Pessans

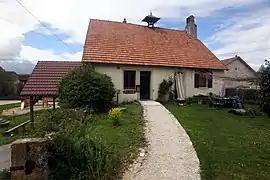
The town hall in Pessans

Pessans is a commune in the Doubs département in the Bourgogne-Franche-Comté region in eastern France.